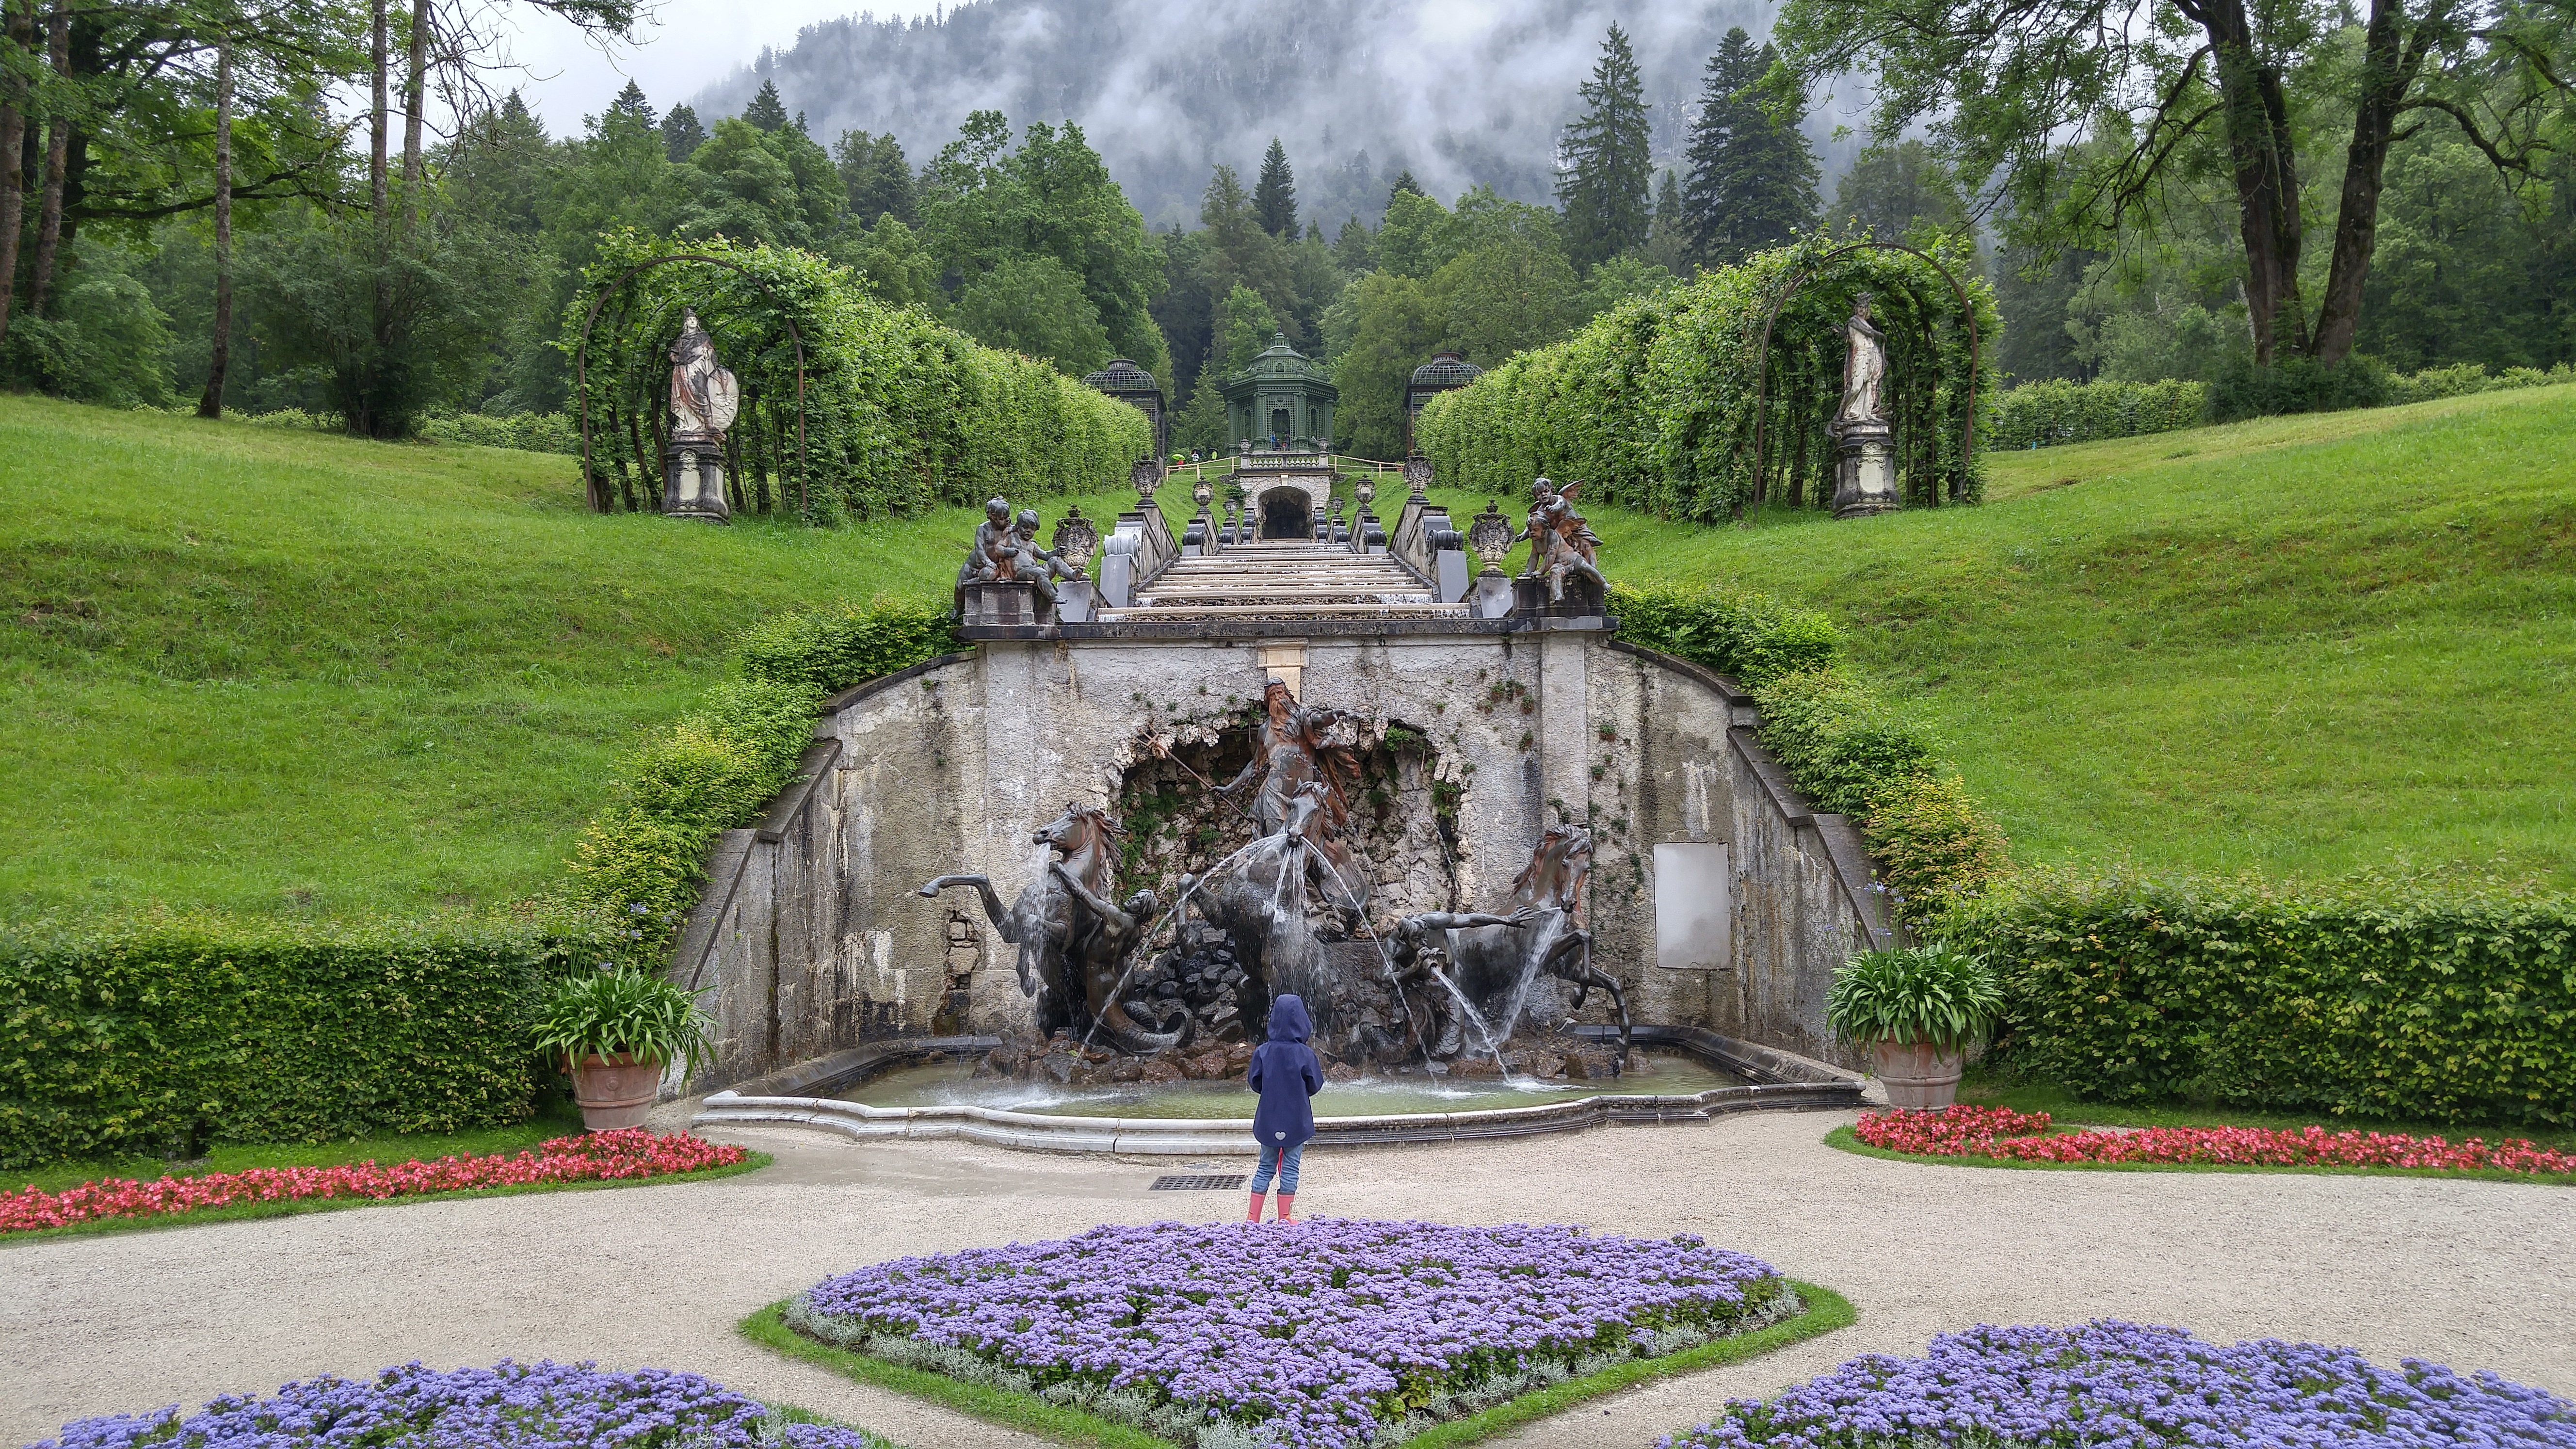
nature, lawn, tourist, travel, europe, scenery, botany, historic, garden, tourism, flowers, fountain, germany, bavaria, european, famous, botanical garden, estate, water feature, king ludwig